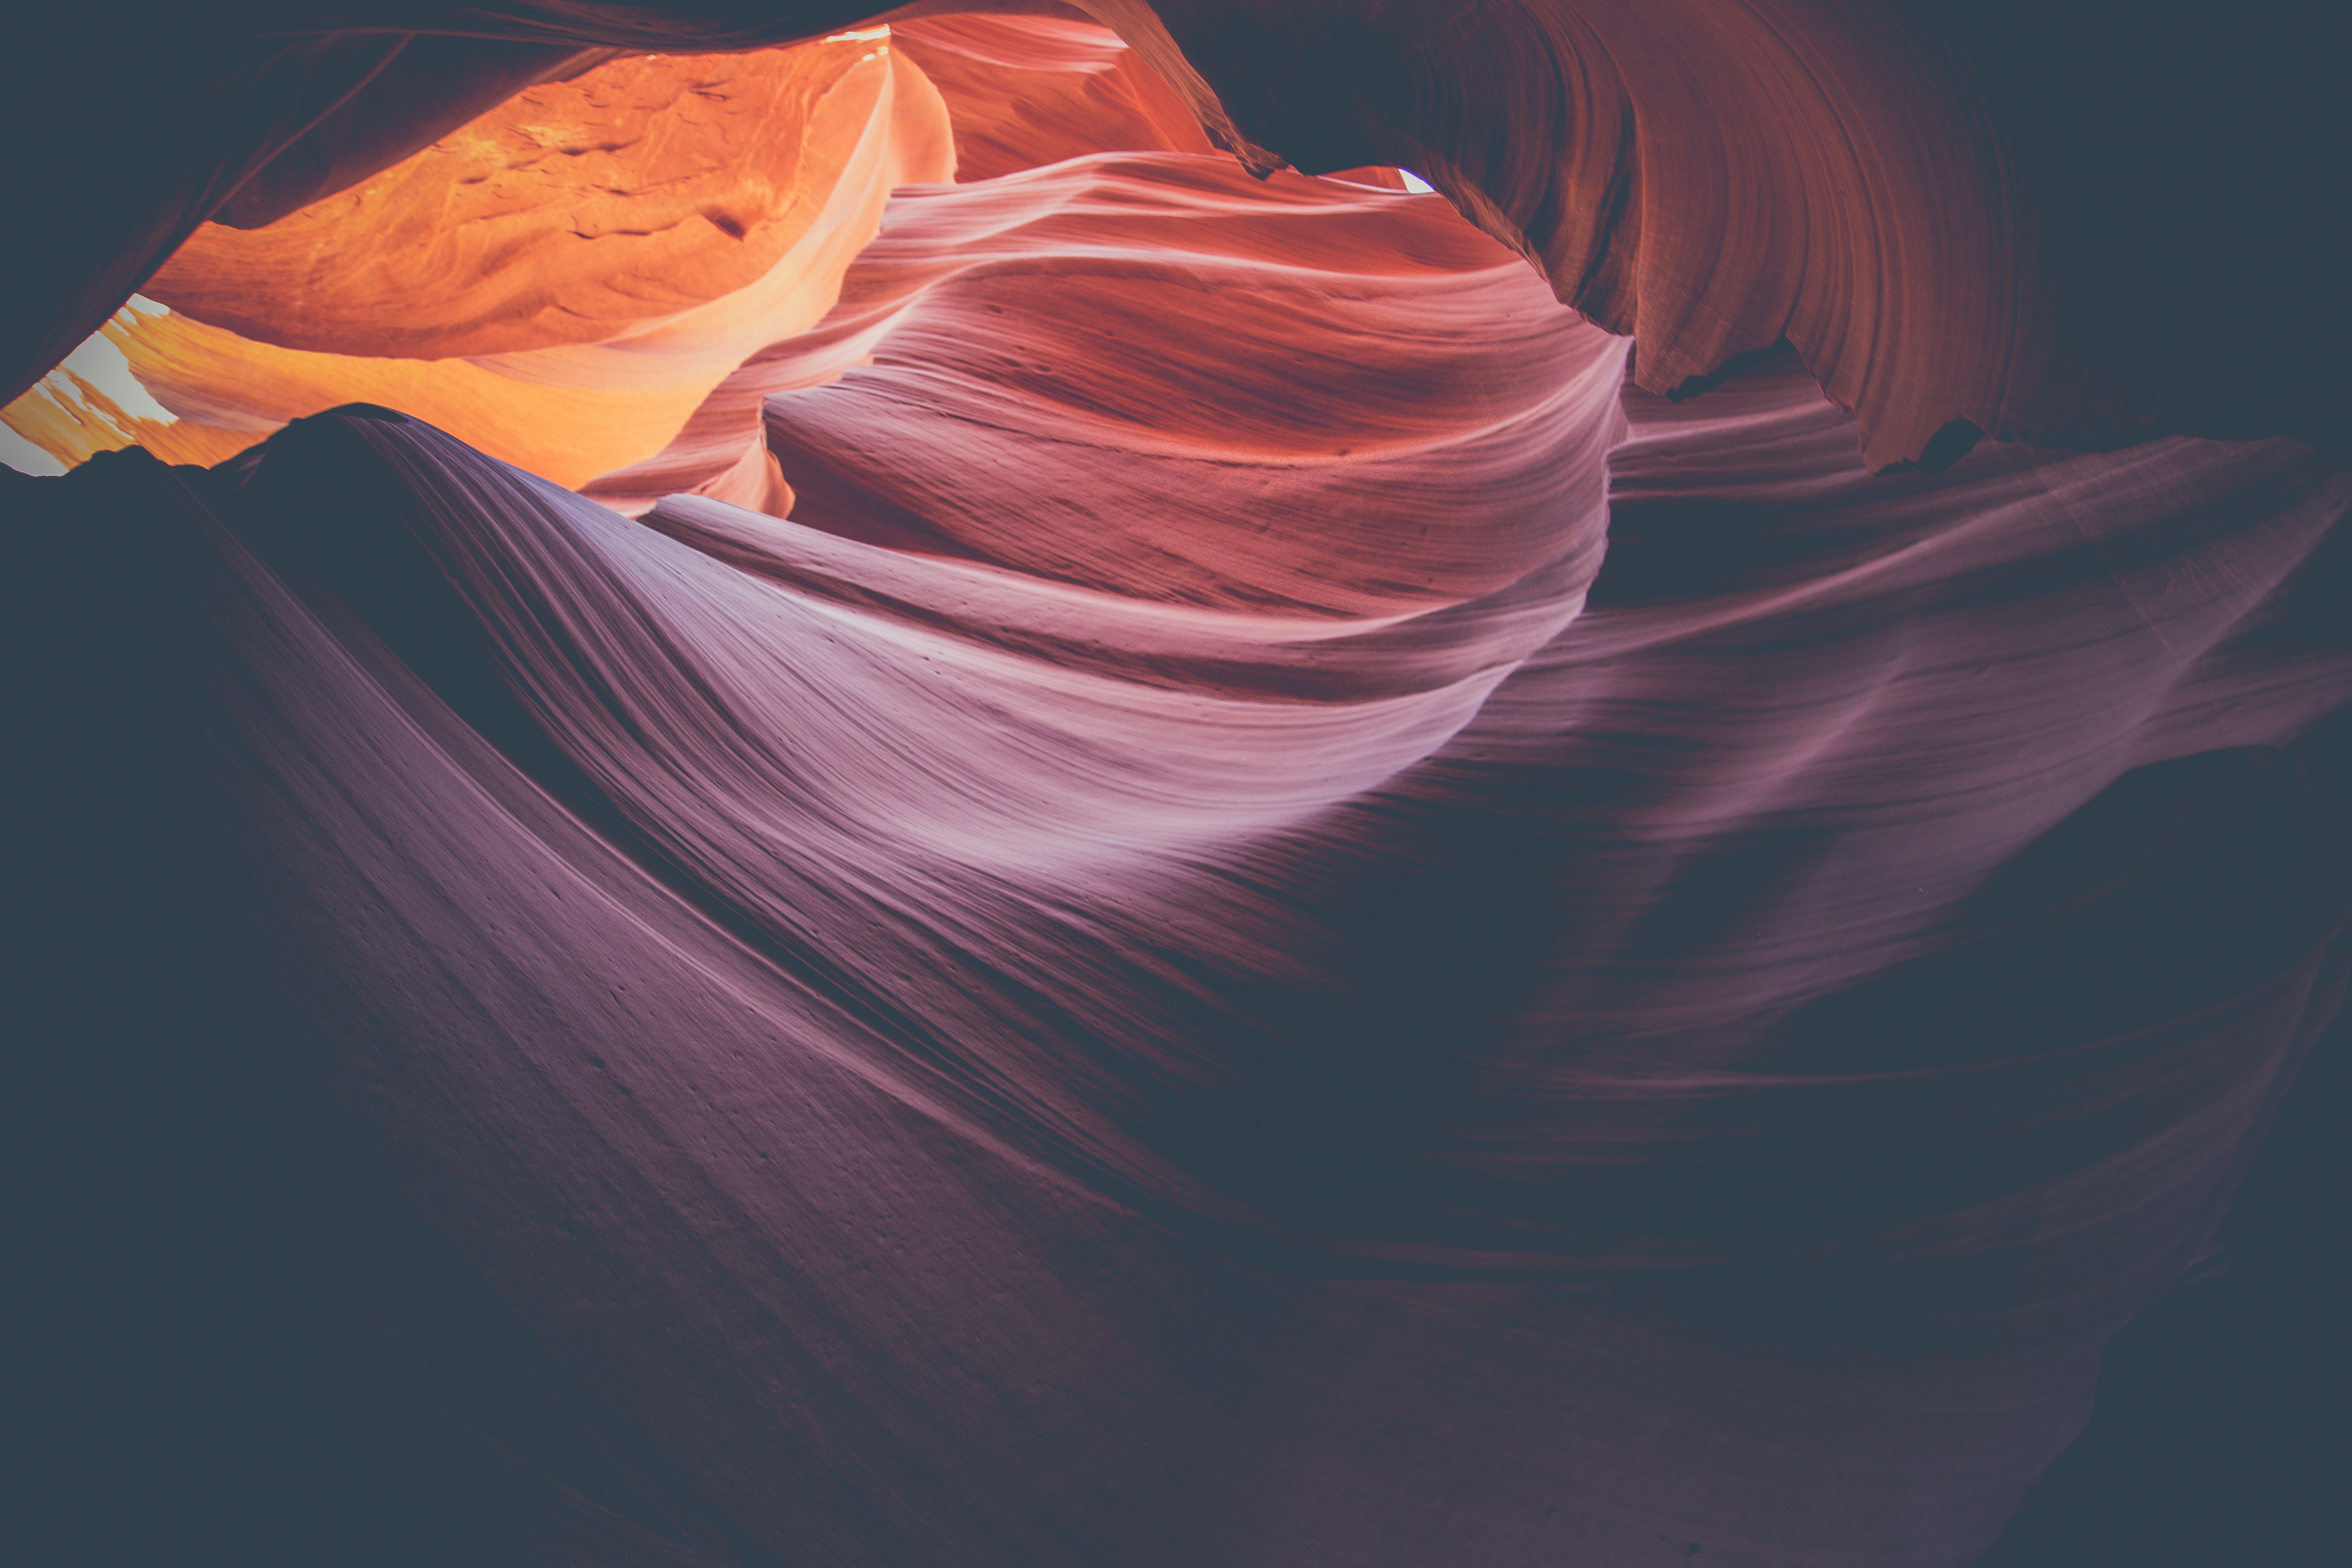
rock, flower, petal, sandstone, formation, orange, red, color, darkness, blue, illustration, computer wallpaper